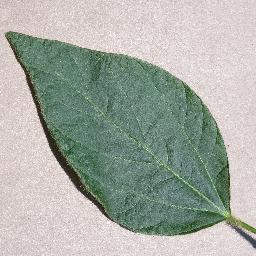
Label: Soybean___healthy